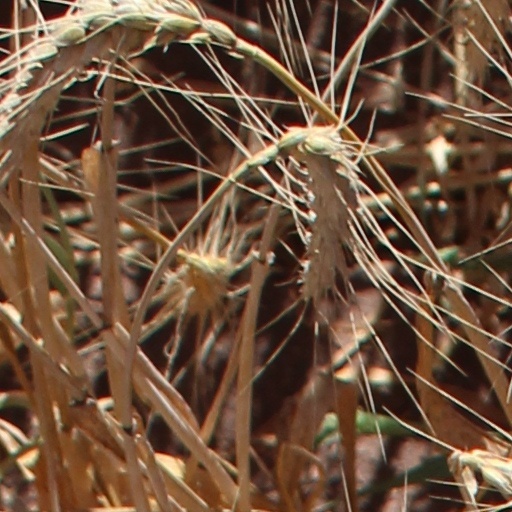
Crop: wheat